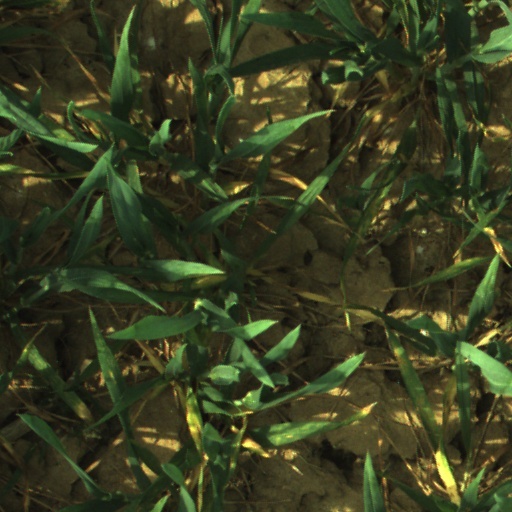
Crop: wheat